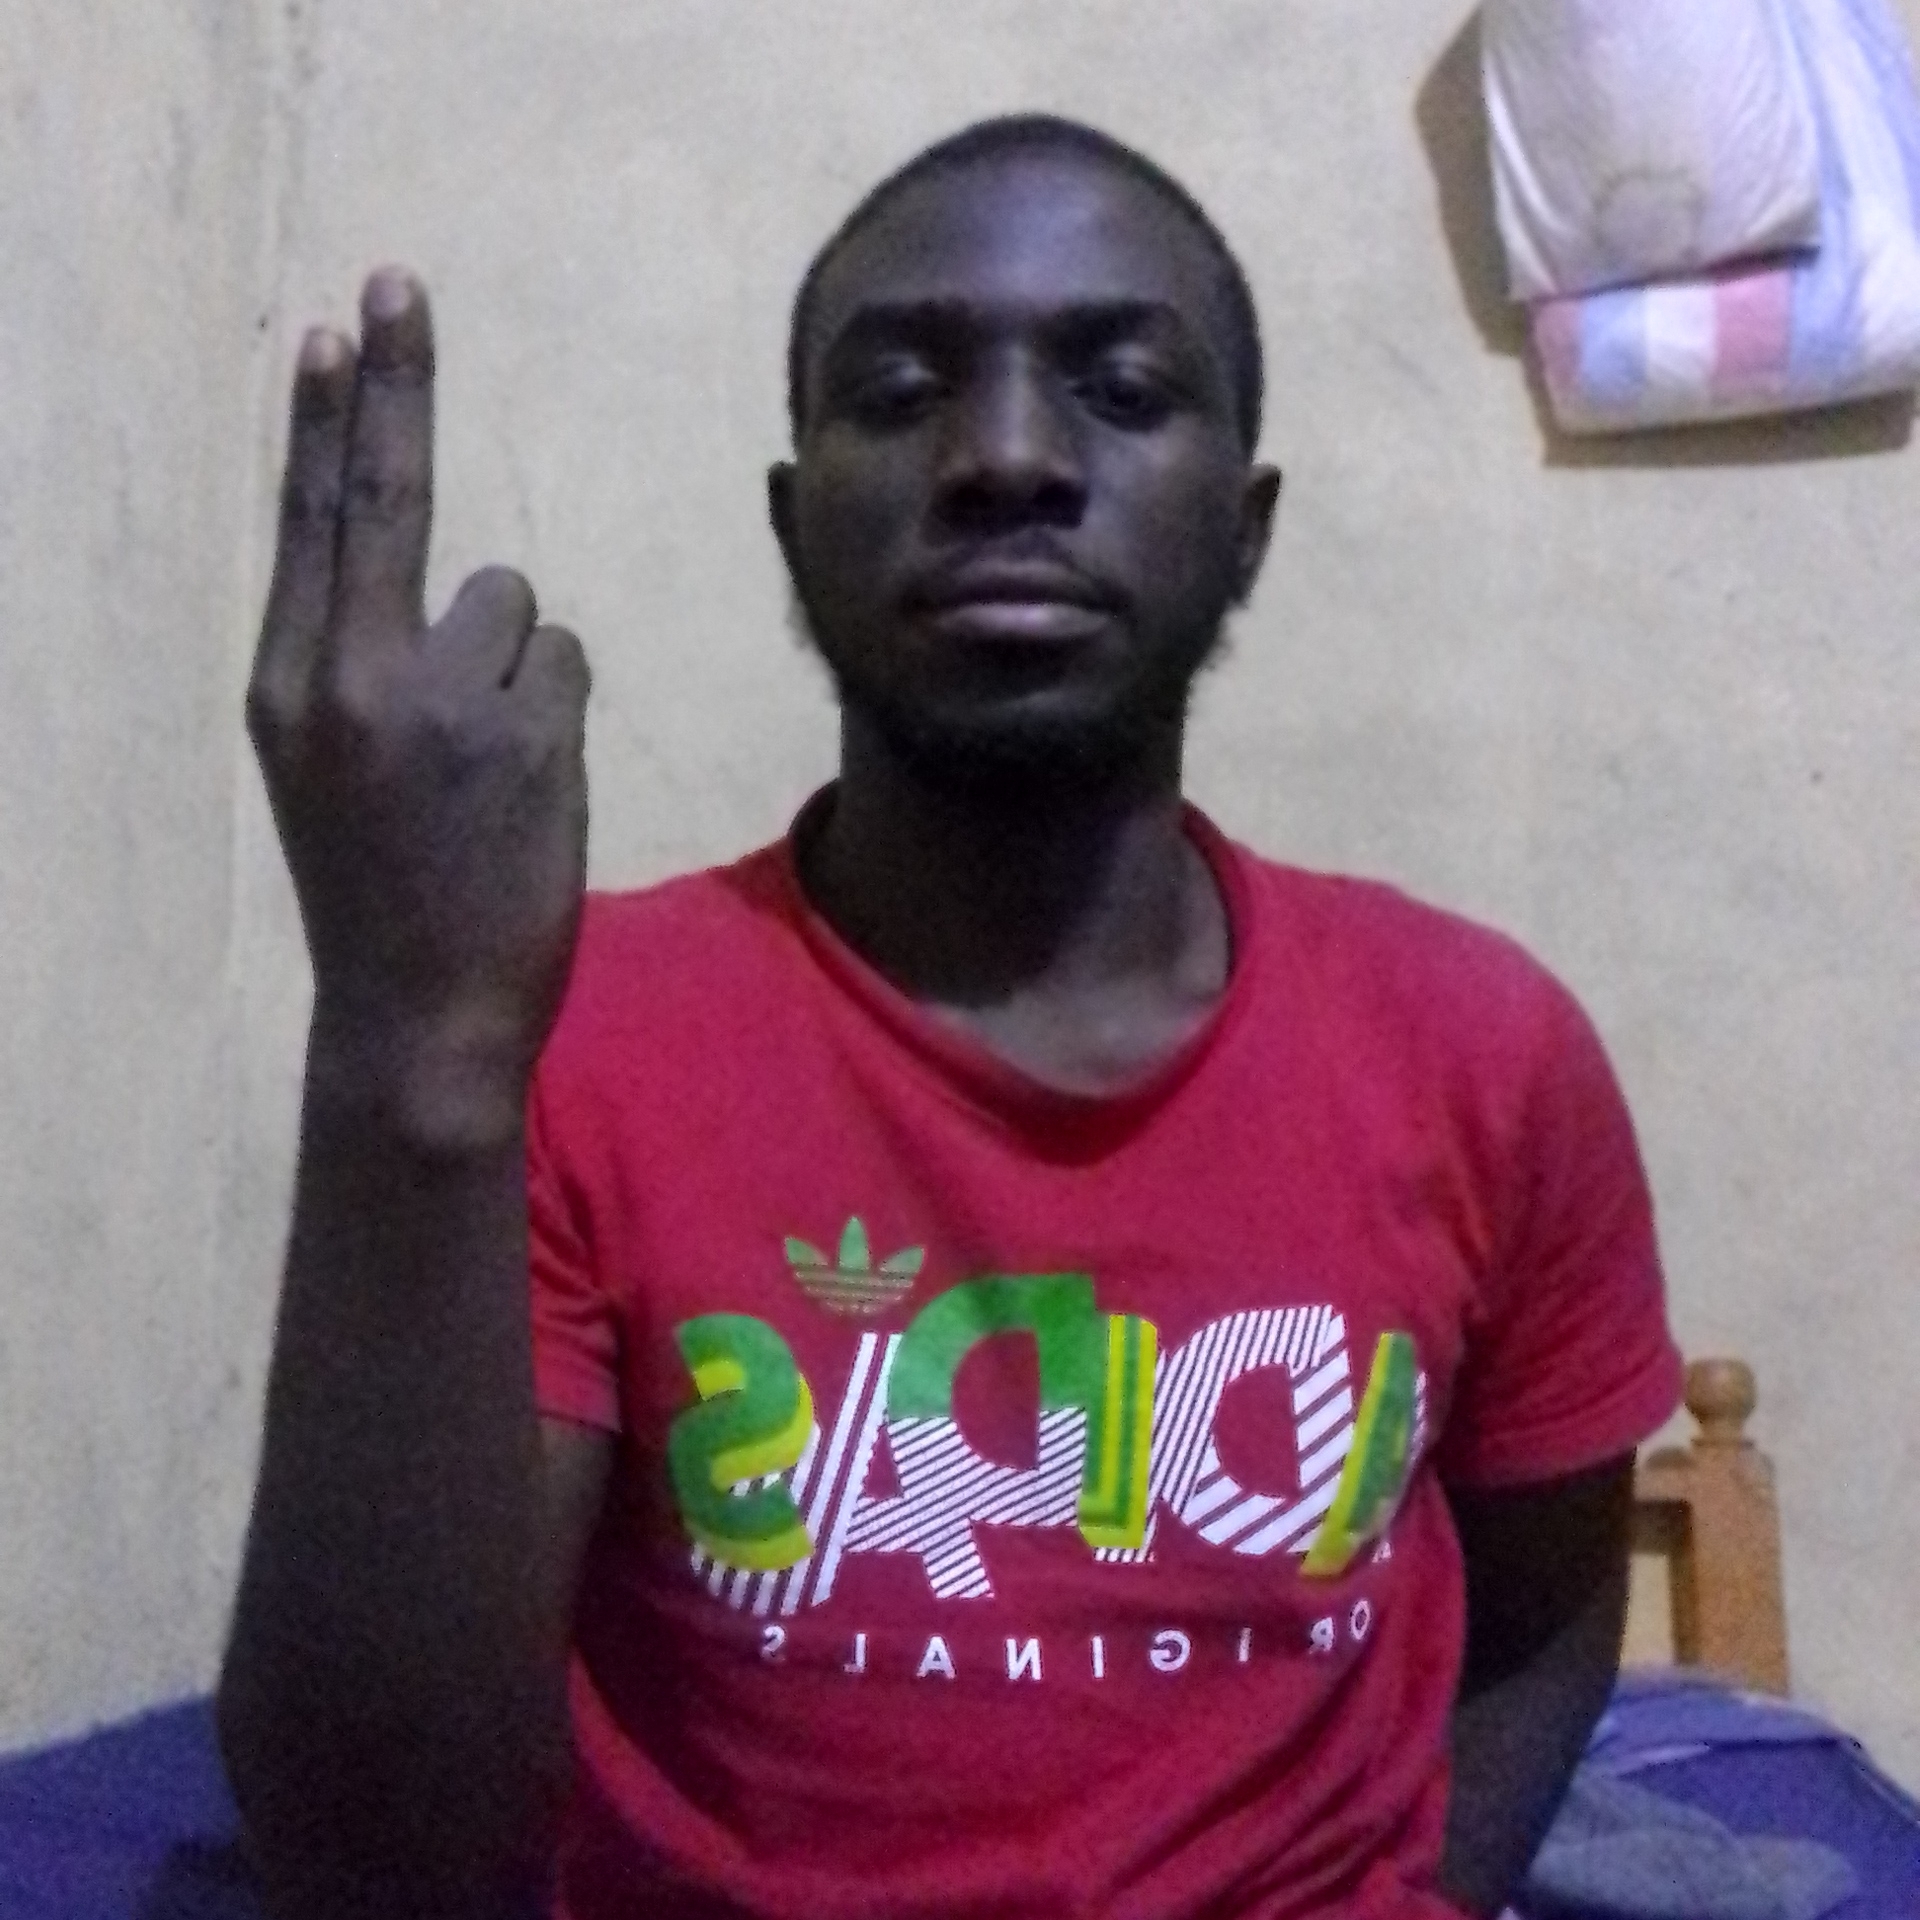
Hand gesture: two_up_inverted